Answer in natural language. Considering the relative positions, where is Doorway (highlighted by a red box) with respect to stainless steel kitchen sink (highlighted by a green box)? Choose between the following options: right or left
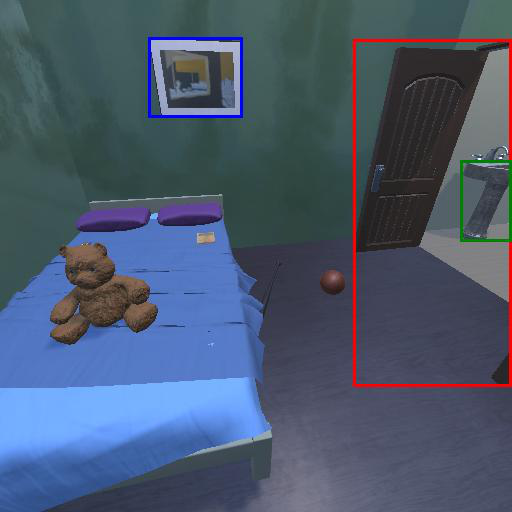
<answer>left</answer>